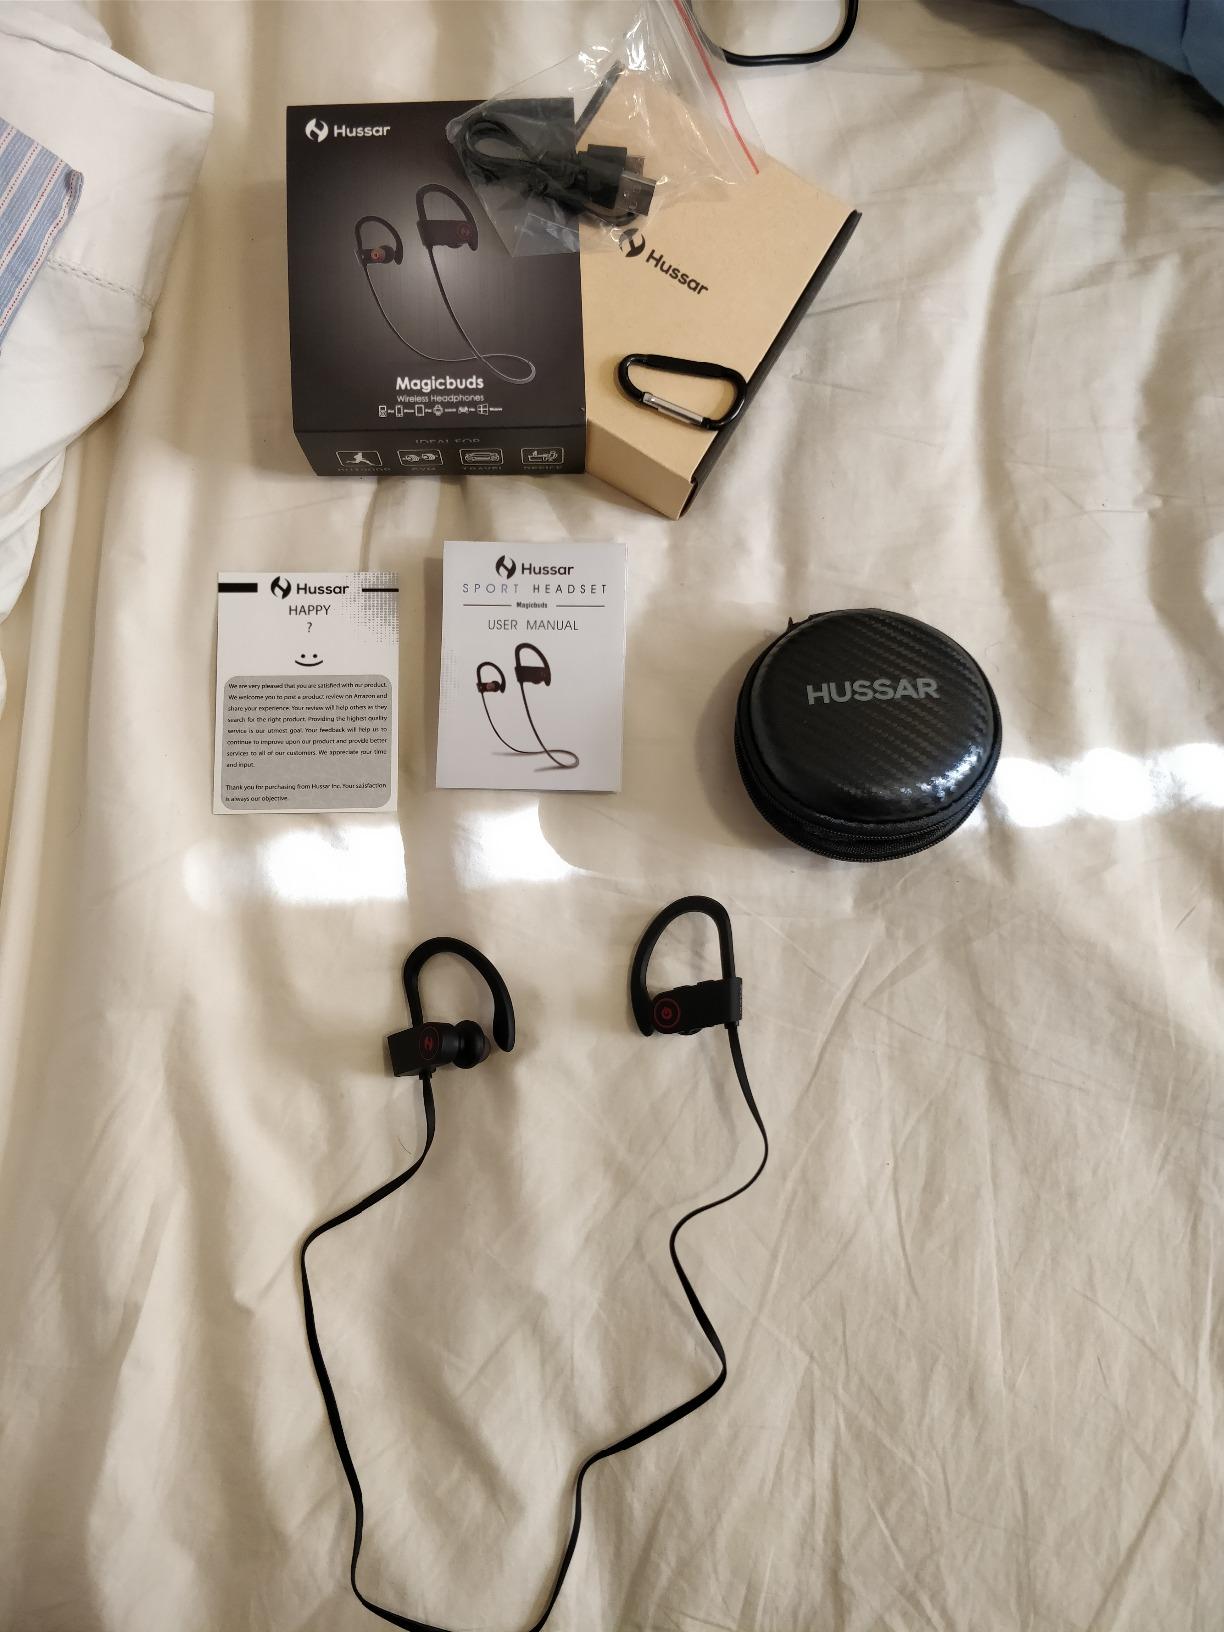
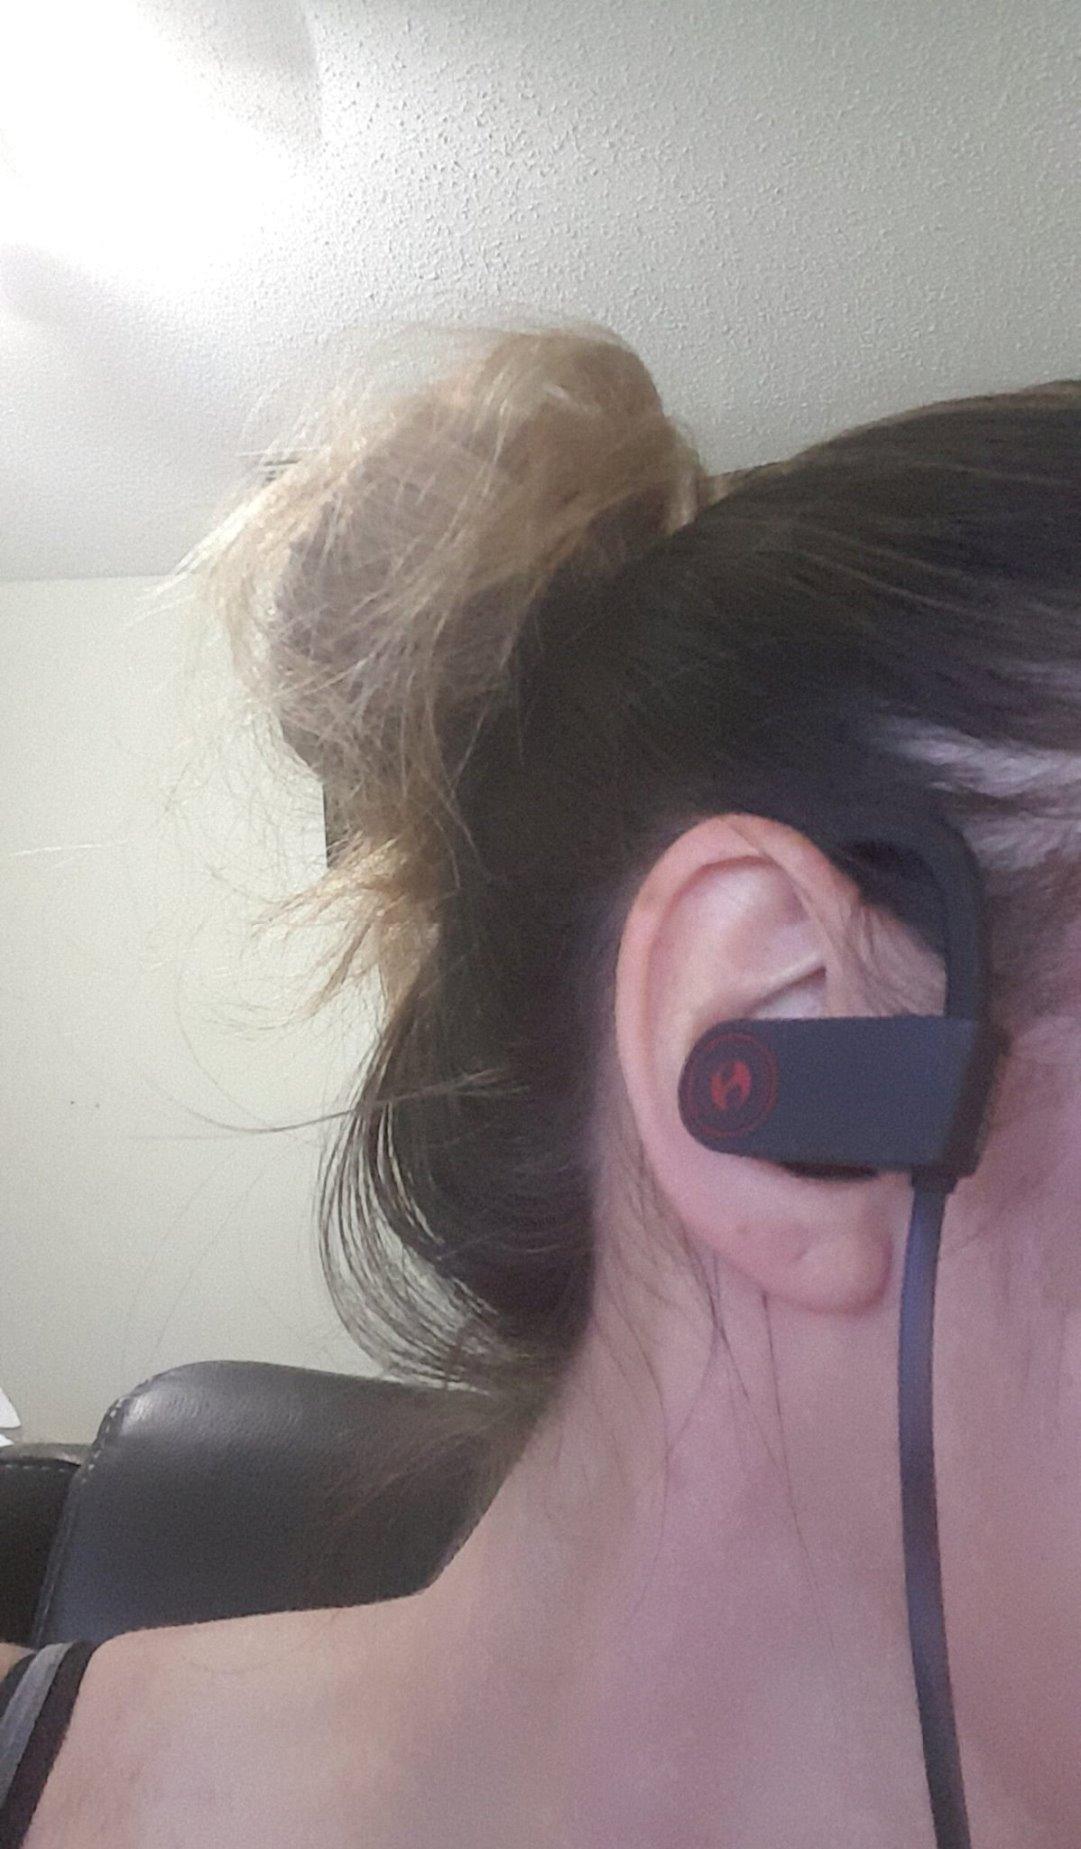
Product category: headphones
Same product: yes